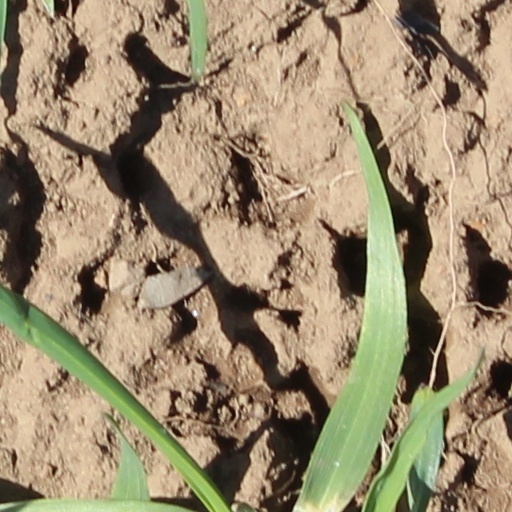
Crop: wheat